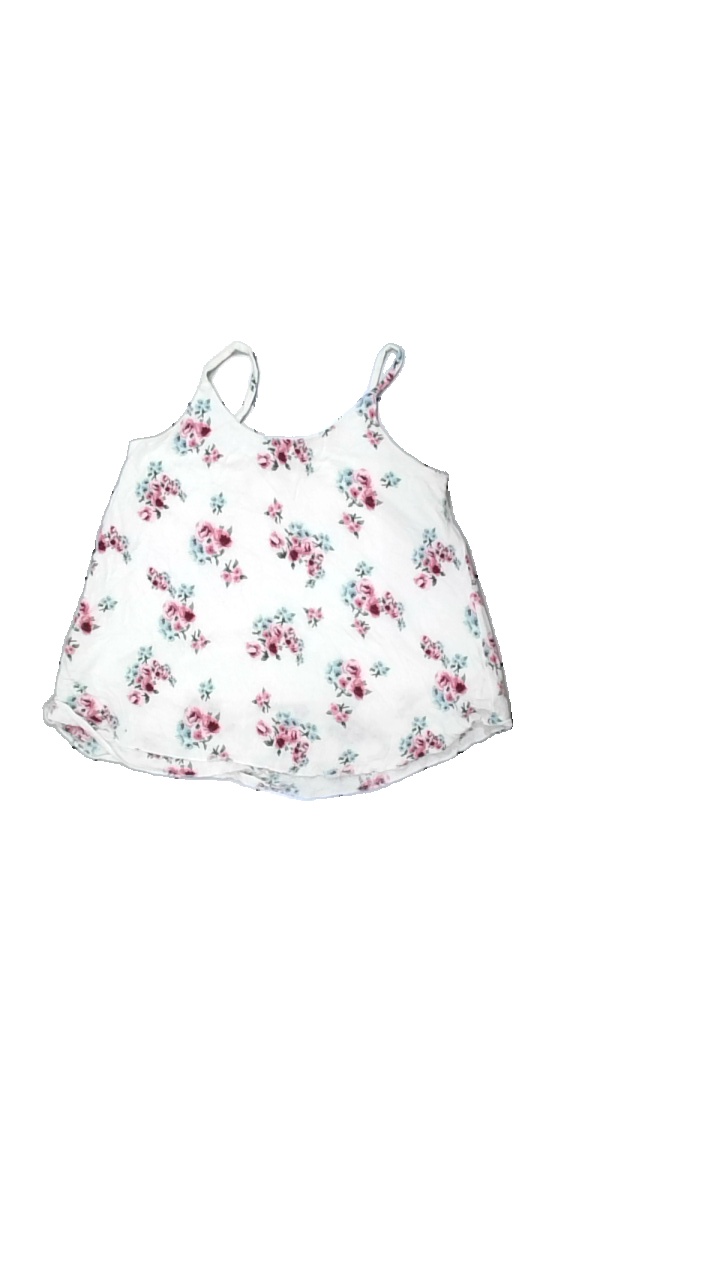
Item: Tank Top (Ladies)
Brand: Amisu (new Yorker)
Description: vitt linne med blommor på, fläckar runt armhålor och hals
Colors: White, Pink, Green
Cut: Regular
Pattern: Floral print
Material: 100% viscose
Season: Summer
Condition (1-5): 3
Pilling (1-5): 5
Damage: fläckar
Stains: Major
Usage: Export
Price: <50